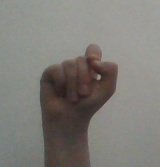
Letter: fa